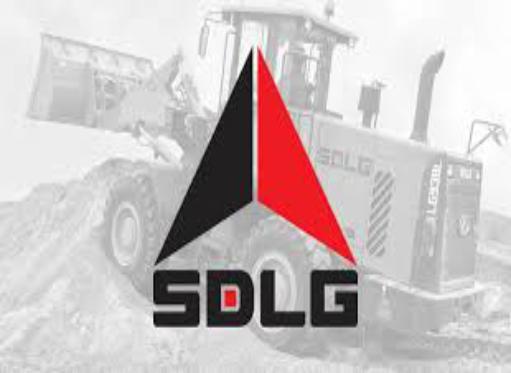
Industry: Transportation